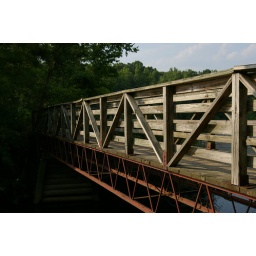
taken while walking along the lake by my house..